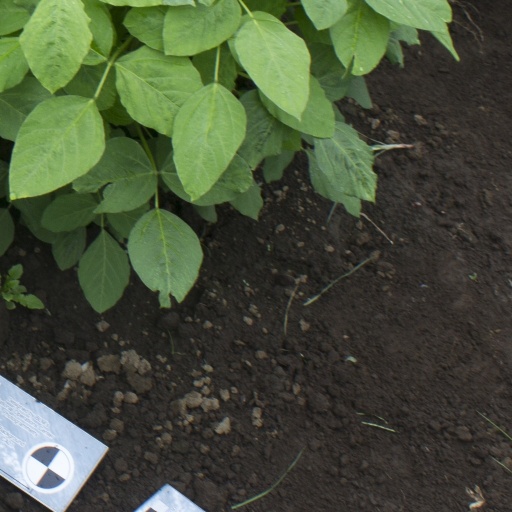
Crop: soybean